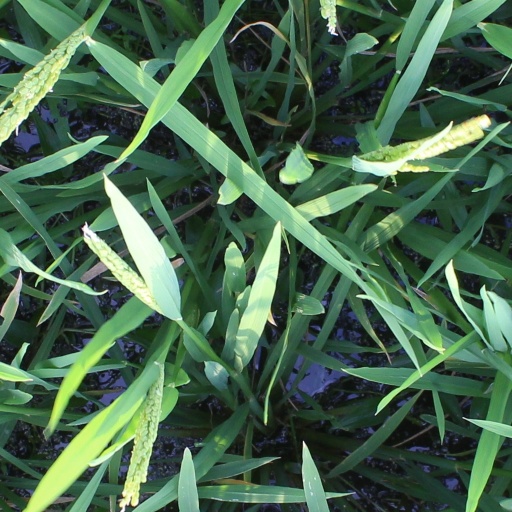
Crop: rice